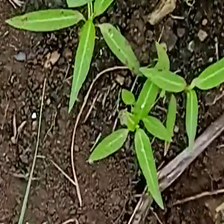
Weed species: Moti_dudhi(Euphorbia_geneculata_L)